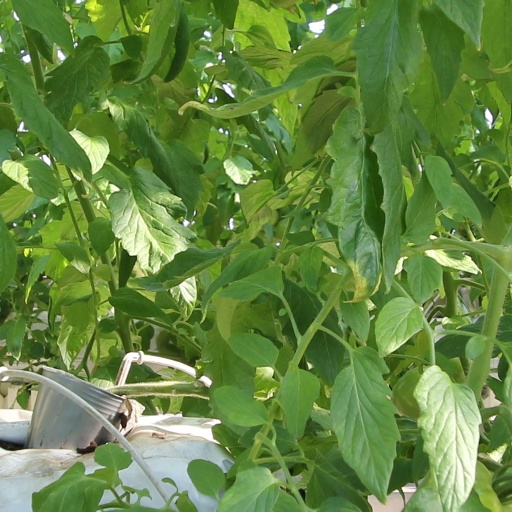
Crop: tomato